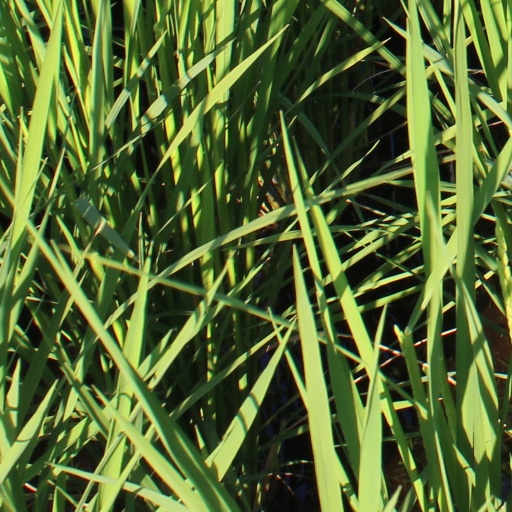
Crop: rice